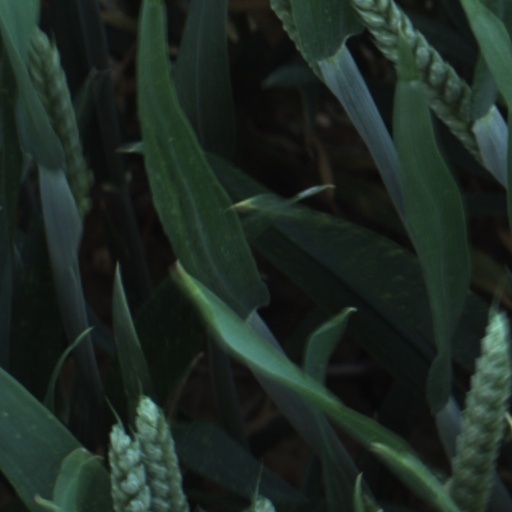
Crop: wheat